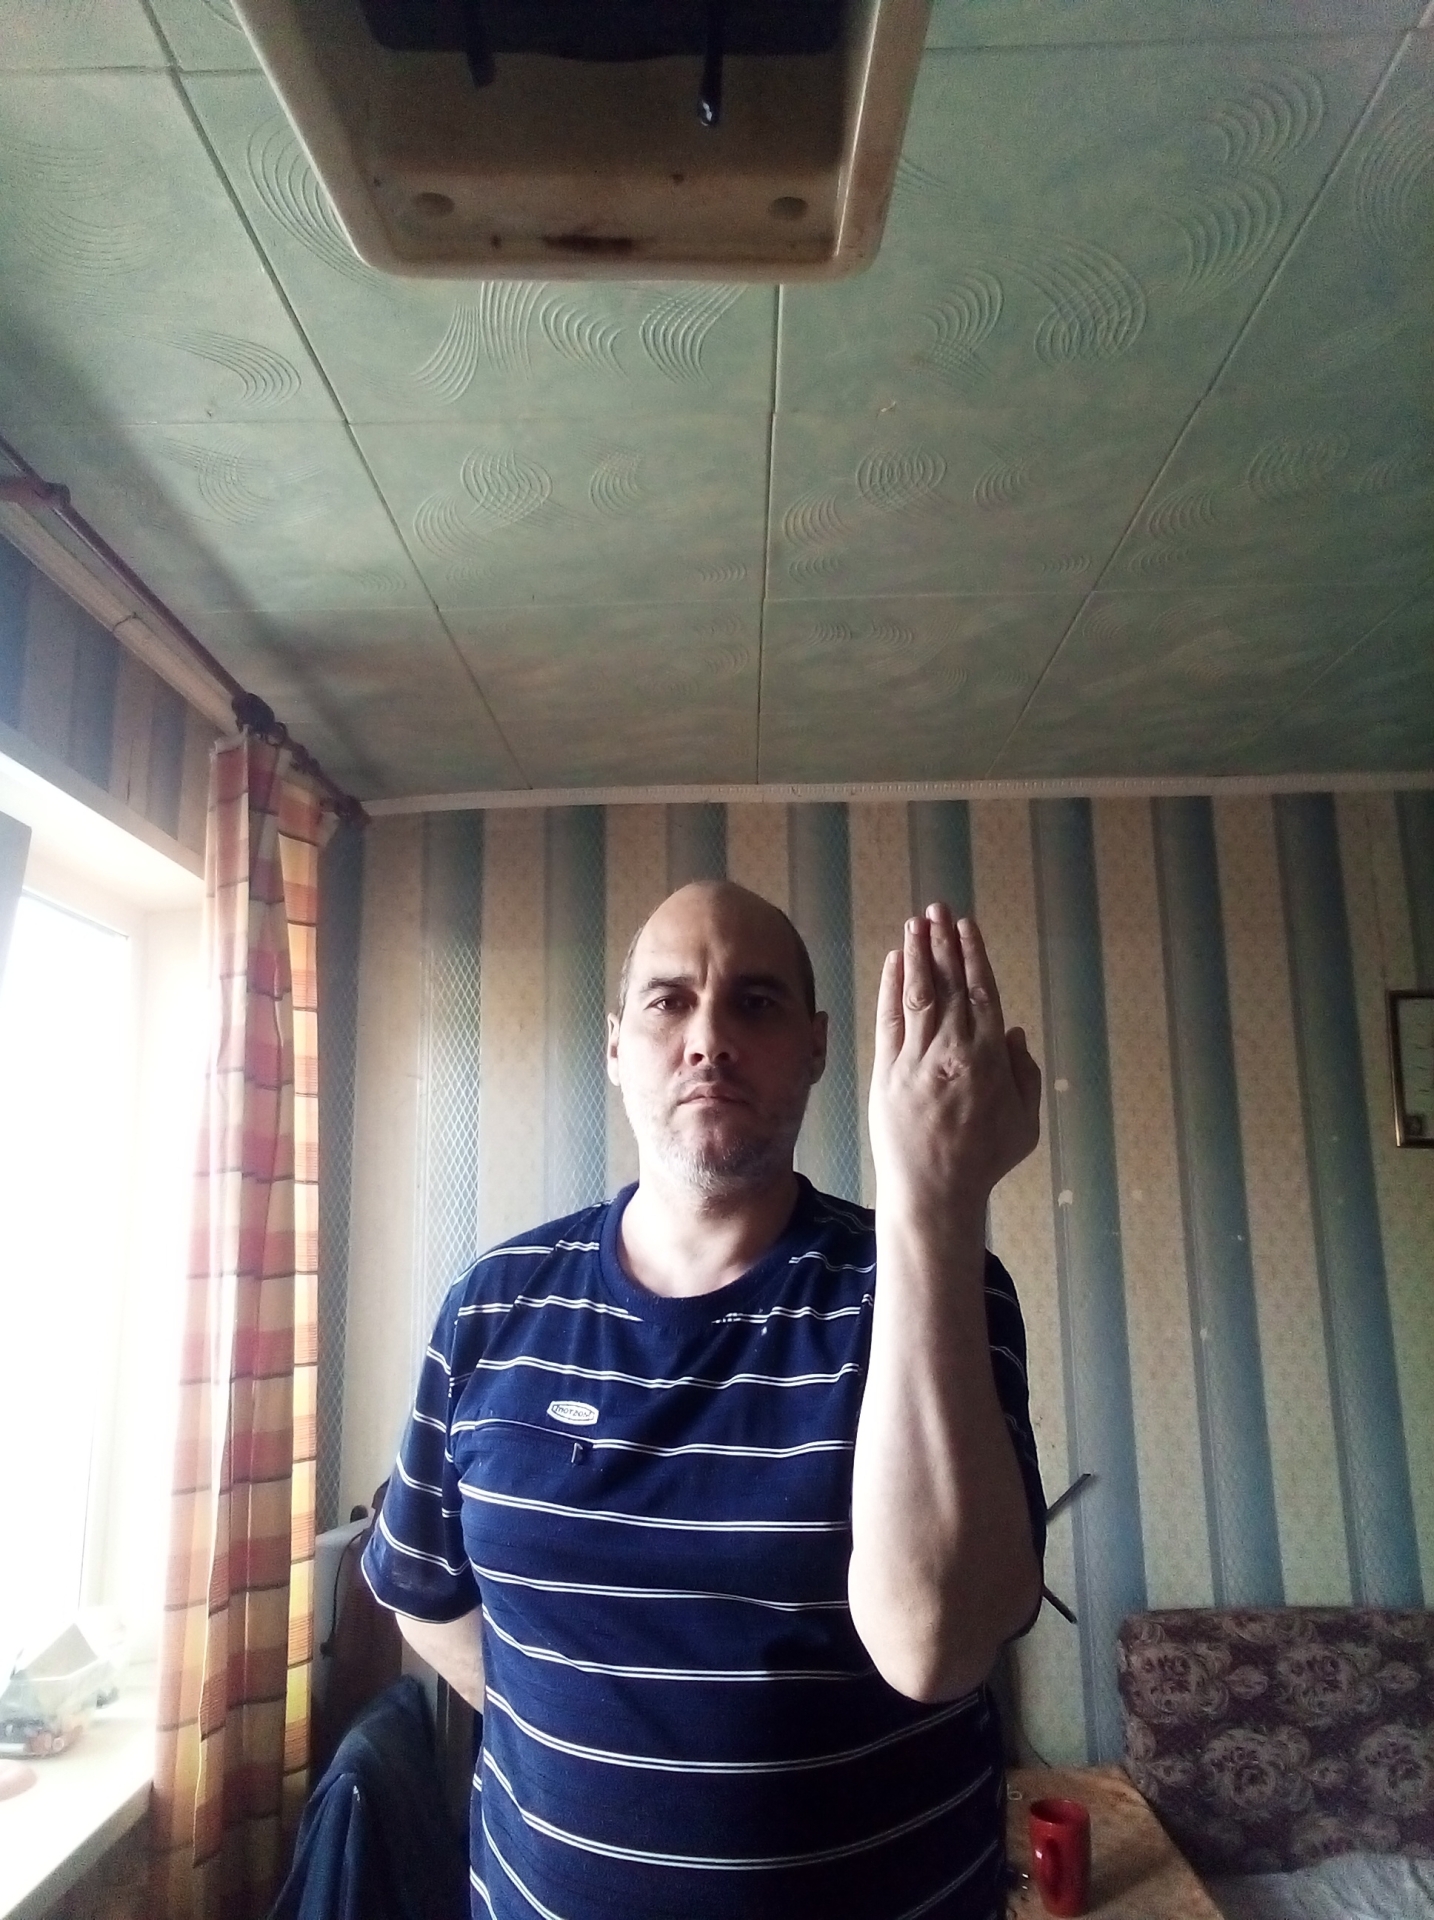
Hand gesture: stop_inverted